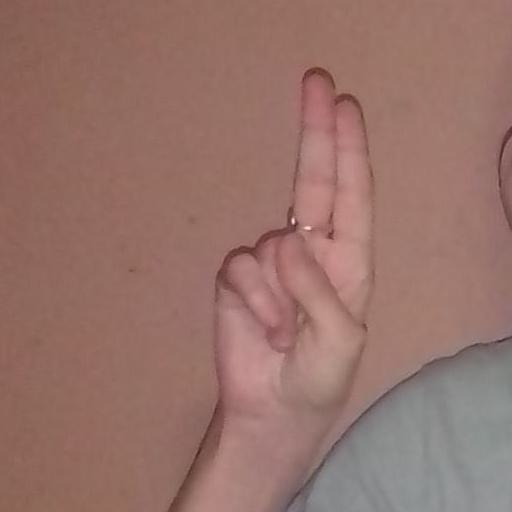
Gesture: two_up